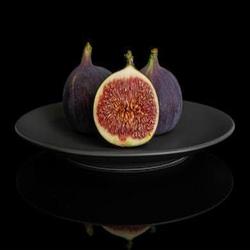
Label: Fig